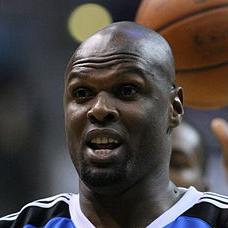
Age: 32